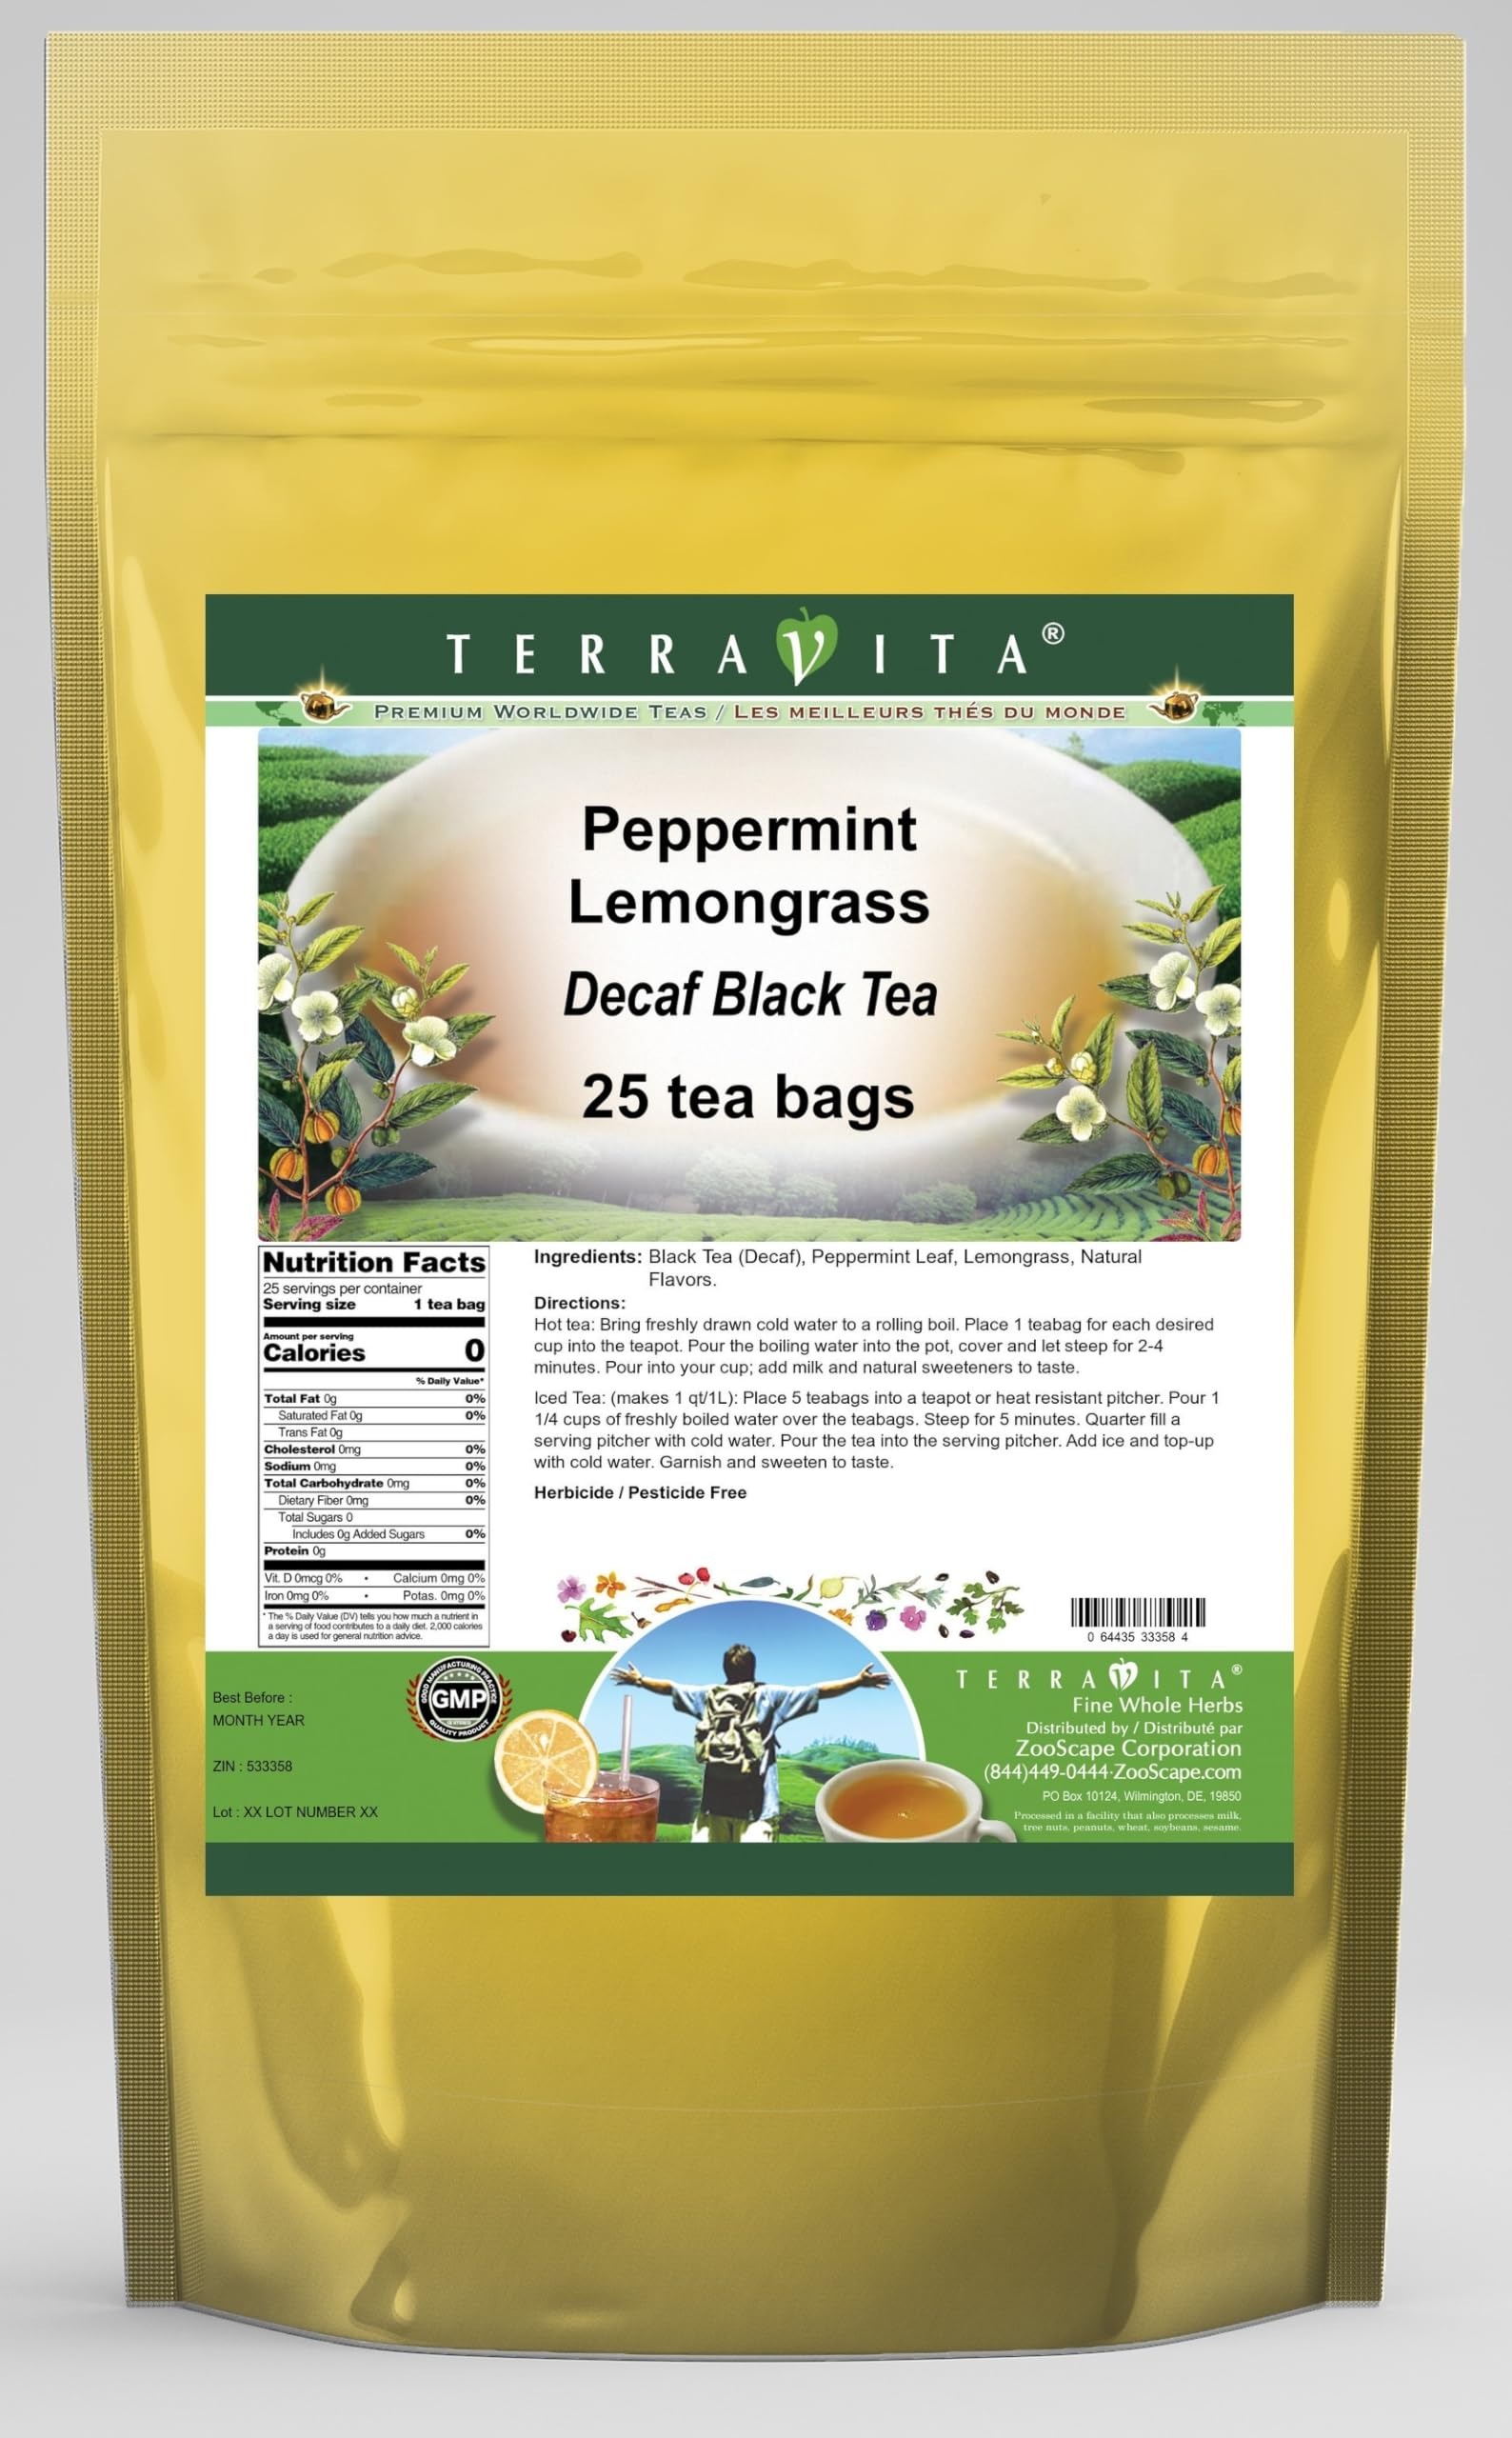
Item Name: Peppermint Lemongrass Decaf Black Tea (25 tea bags, ZIN: 533358) - 2 Pack
Bullet Point 1: Our Peppermint Lemongrass Decaf Black Tea is a wonderful flavored decaffeinated Black tea with Peppermint Leaf and Lemongrass. You will enjoy the simple and elegant Peppermint Lemongrass taste! - Ingredients: Decaf Black tea, Peppermint Leaf, Lemongrass and Natural Peppermint Lemongrass Flavor.
Bullet Point 2: No fillers.
Bullet Point 3: Manufacturer: TerraVita
Bullet Point 4: Size: 25 tea bags
Bullet Point 5: Black Tea Bags - Packed in a convenient upright pouch!
Product Description: Our Peppermint Lemongrass Decaf Black Tea is a wonderful flavored decaffeinated Black tea with Peppermint Leaf and Lemongrass. You will enjoy the simple and elegant Peppermint Lemongrass taste! - Ingredients: Decaf Black tea, Peppermint Leaf, Lemongrass and Natural Peppermint Lemongrass Flavor. - Hot tea brewing method: Bring freshly drawn cold water to a rolling boil. Place 1 teabag for each desired cup into the teapot. Pour the boiling water into the pot, cover and let steep for 2-4 minutes. Pour into your cup; add milk and natural sweeteners to taste. - Iced tea brewing method: (to make 1 liter/quart): Place 5 teabags into a teapot or heat resistant pitcher. Pour 1 1/4 cups of freshly boiled water over the teabags. Steep for 5 minutes. Quarter fill a serving pitcher with cold water. Pour the tea into the serving pitcher. Add ice and top-up with cold water. Garnish and sweeten to taste. - TerraVita is an exclusive line of premium-quality, natural source products that use only the finest, purest and most potent ingredients found around the world. TerraVita is hallmarked by the highest possible standards of purity, potency, stability and freshness. All of our products are prepared with the highest elements of quality control, from raw materials through the entire manufacturing process, up to and including the moment that the bottles or bags are sealed for freshness and shipped out to you. Our highest possible standards are certified by independent laboratories and backed by our personal guarantee. - TerraVita exists to meet and ensure your family's health and wellness without the harmful effects of chemicals and health products. We strive to make all of our products affordable and reliable and are constantly searching the market to maintain our affordability and to look
Value: 50.0
Unit: Count

Price: 46.89